Pedro II of Brazil in the Paraguayan War

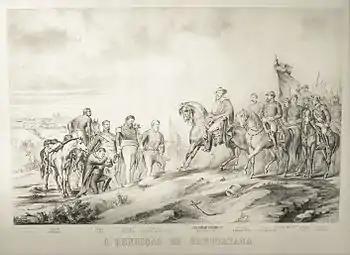
Surrender of Uruguaiana, 1865. From left to right: Unknown Paraguayan soldier, Father Duarte, unknown Paraguayan Officer, Lieutenant Colonel Estigarribia, Minister Ângelo Ferraz (delivering Estigarribia's sword), Emperor Pedro II, Venancio Flores, Bartolomé Mitre, the Count of Eu, the Marquis of Caxias and the Baron of Porto Alegre, along with other unidentified Brazilian Officers.

Pedro II left for the south on 7 July 1865 (some authors state instead that he left on 10 July) and was greeted by crowds, along with the national anthem and patriotic celebrations. Accompanying him were his son-in-law the Prince Ludwig August of Saxe-Coburg and Gotha, his Aide-de-camp General Francisco Xavier Calmon Cabral da Silva (later the 2nd Baron of Itapagipe), the Vice Admiral William Parker, the Minister of War Ângelo Ferraz, his Aide-de-Camp the Marquis of Caxias, Admiral Joaquim Raimundo de Lamare, General Beaurepaire-Rohan, and an escort of 300 soldiers. Upon embarking, he said: "I am the perpetual defender of Brazil, and when my fellow citizens sacrifice their lives in holocaust upon the altar of the fatherland in defense of such saintly cause, I will not be the one who refuses to follow them."